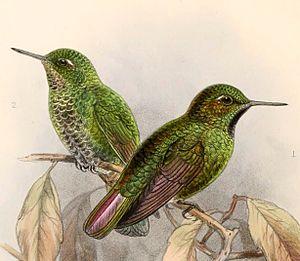
La Métallure verte est une espèce de colibris de la sous-famille des Trochilinae.